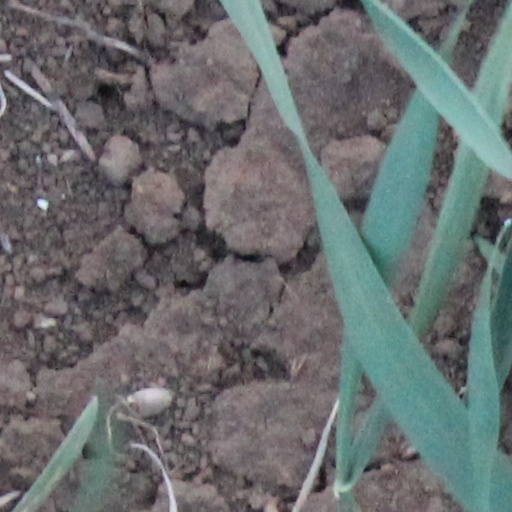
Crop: wheat